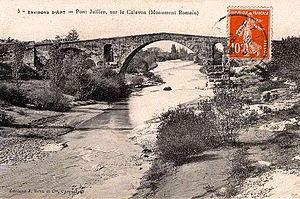
Le pont Julien au début du XXe siècle
Apt est une commune française, sous-préfecture du département de Vaucluse, dans la région Provence-Alpes-Côte d'Azur.